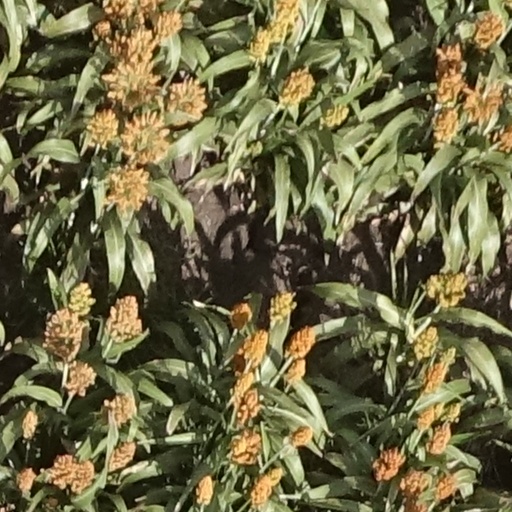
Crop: sorghum